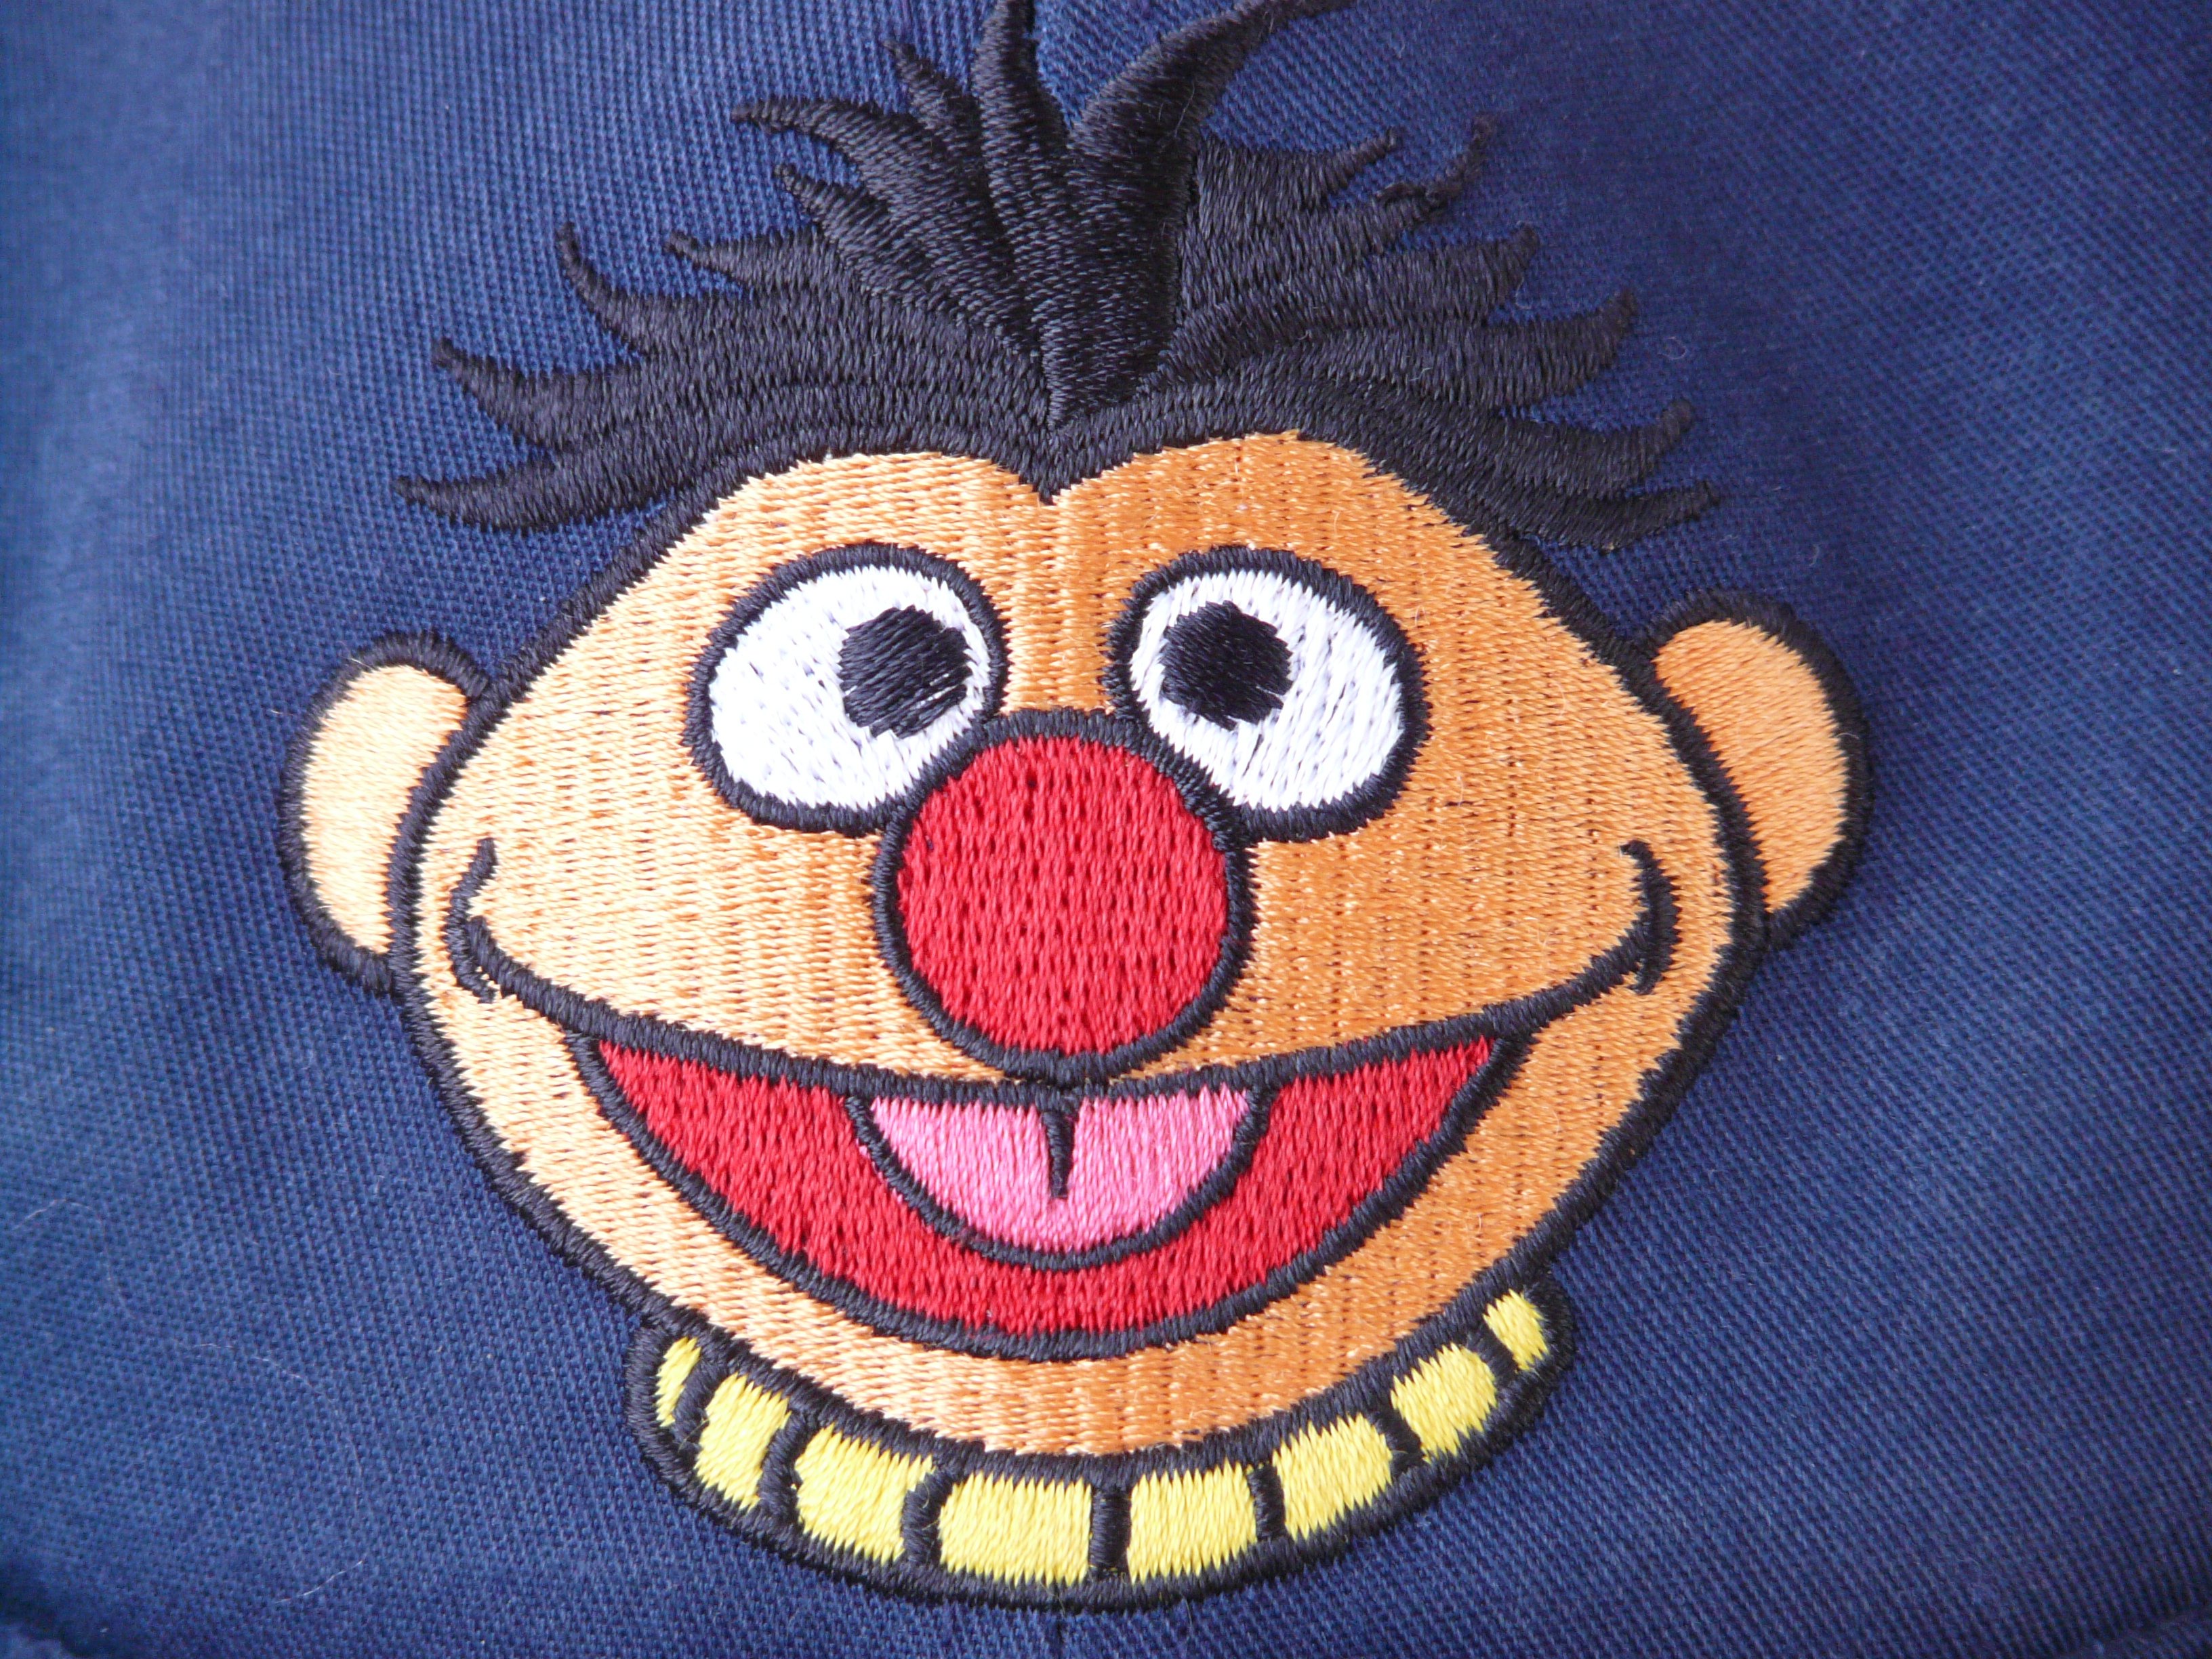
cute, red, color, colorful, toy, laugh, mouth, textile, eyes, art, fun, cap, ernie, funny, cartoon character, sesame street